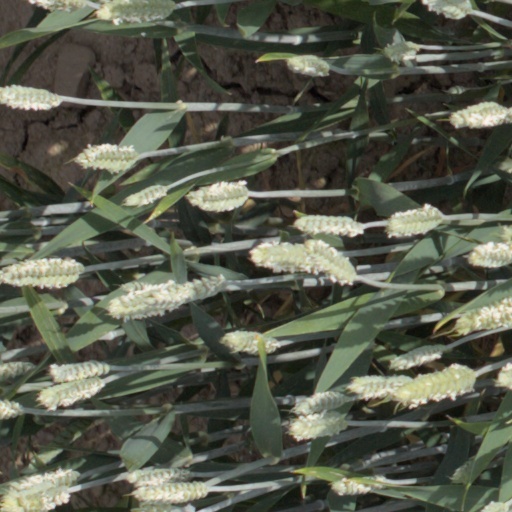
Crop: wheat